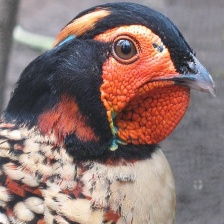
Species: CABOTS TRAGOPAN
Scientific name: TRAGOPAN CABOTI